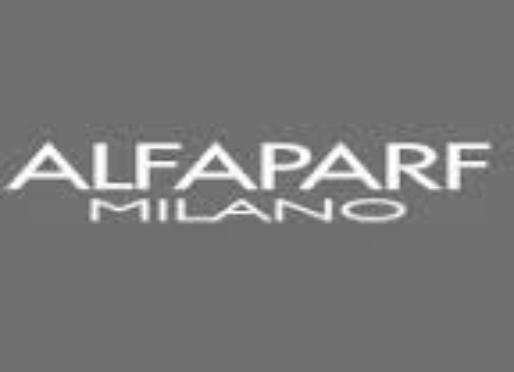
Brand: ALFAPARF
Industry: Necessities